Calcutta Cricket and Football Club

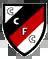
Shield of CC&FC

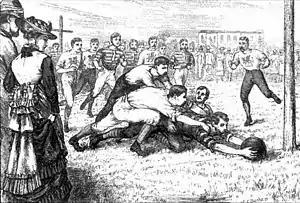
Scene of a rugby match at the CFC ground in Calcutta, (from "The Illustrated London News").

Incorporated in 1872, Calcutta Football Club predominately introduced rugby in the country. Outside the United Kingdom, it is the oldest patron club that went on to form the Rugby Football Union (RFU). As per the "Amrita Bazar Patrika", club's membership was restricted to people belonging to the upper strata of British middle class. They later contributed in introducing and developing association football; Nagendra Prasad Sarbadhikari (founding father of football in India) taught the game to his classmates of prestigious Hare School compound in 1877, after observing British soldiers playing the game in Calcutta FC ground. CC&FC soon emerged as one of the prestigious private members' clubs in Asia; By January 1873, nearly 137 members had enrolled, while European women were granted membership in the first half of the 19th century. The club became one of the founding members of the Indian Football Association (IFA) in 1893, then headed by British administrators. The primary sport Rugby, later suffered because of the departure of British regiments. Bicycle Polo division (now known as Cycle Polo) was formed in 1901–02, and being played since then in CC&FC.